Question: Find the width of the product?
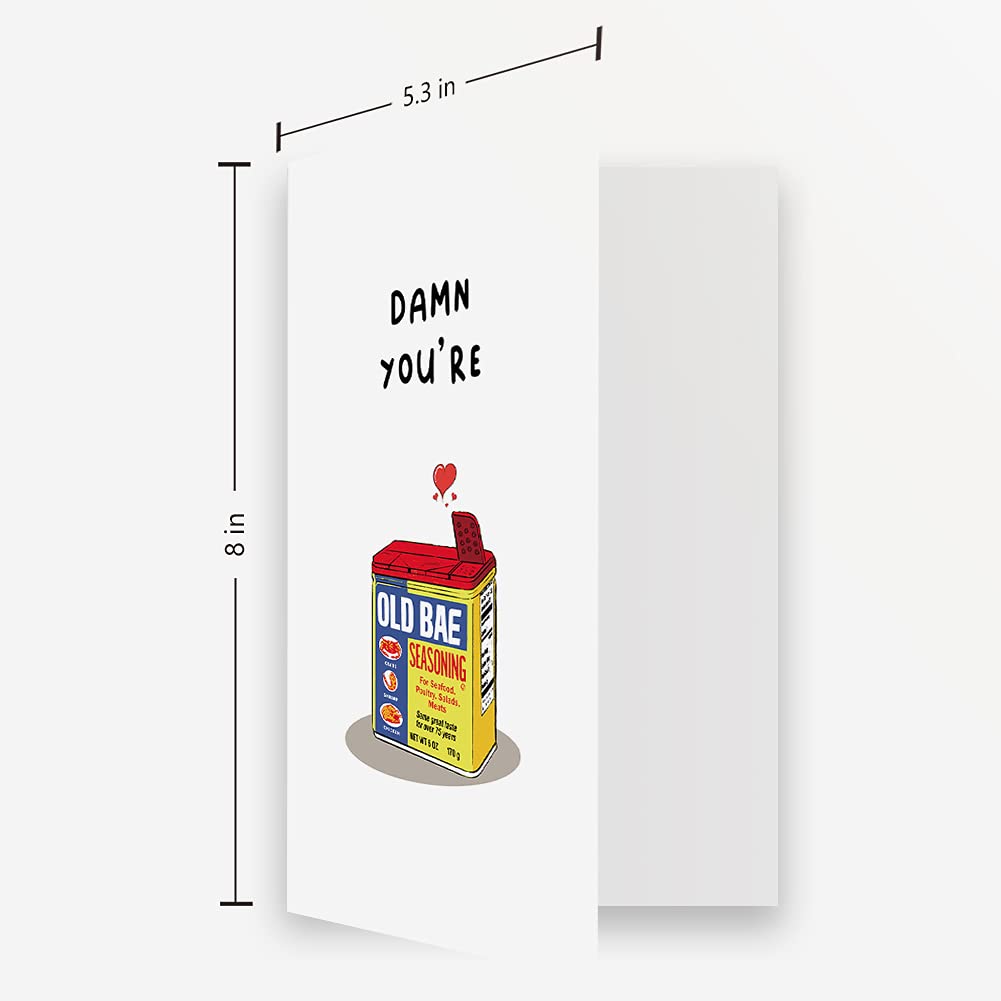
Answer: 5.3 inch